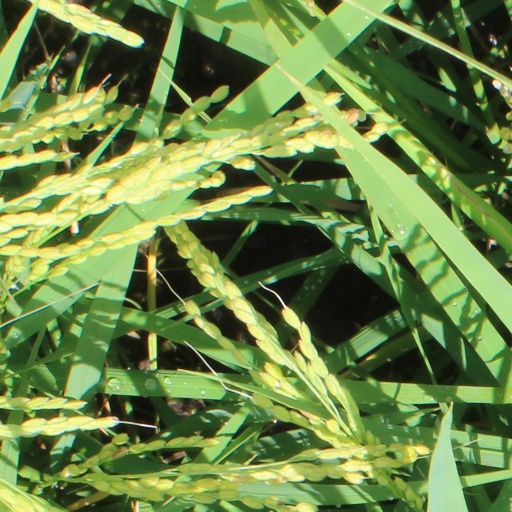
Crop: rice